County courthouse architecture in colonial America

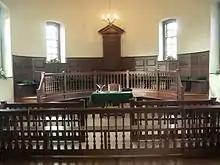
Old Isle of Wight County Courthouse, Smithfield, Virginia

The typical American colonial county courthouse would typically evolve from basic log or frame structures to more sophisticated brick or stone structures as counties grew in population and developed a larger base for tax revenue. Often the first purpose built public structure erected in a county was the county jail, while the magistrates held court in rented homes or taverns until a permanent courthouse could be built.